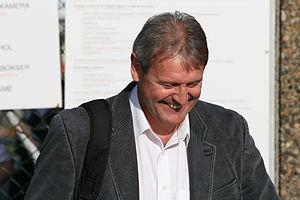
Arne Dokken est un joueur de football et entraîneur norvégien.